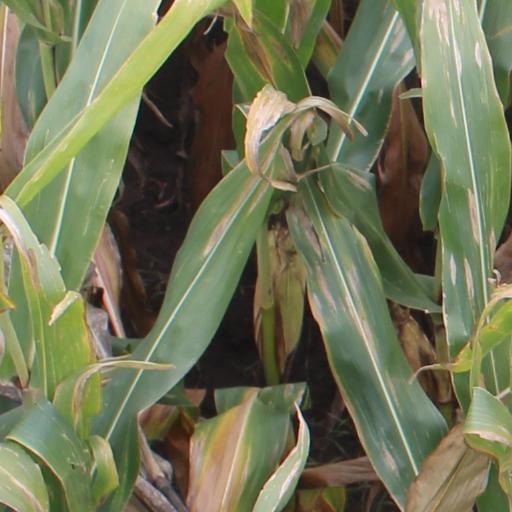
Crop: maize; corn